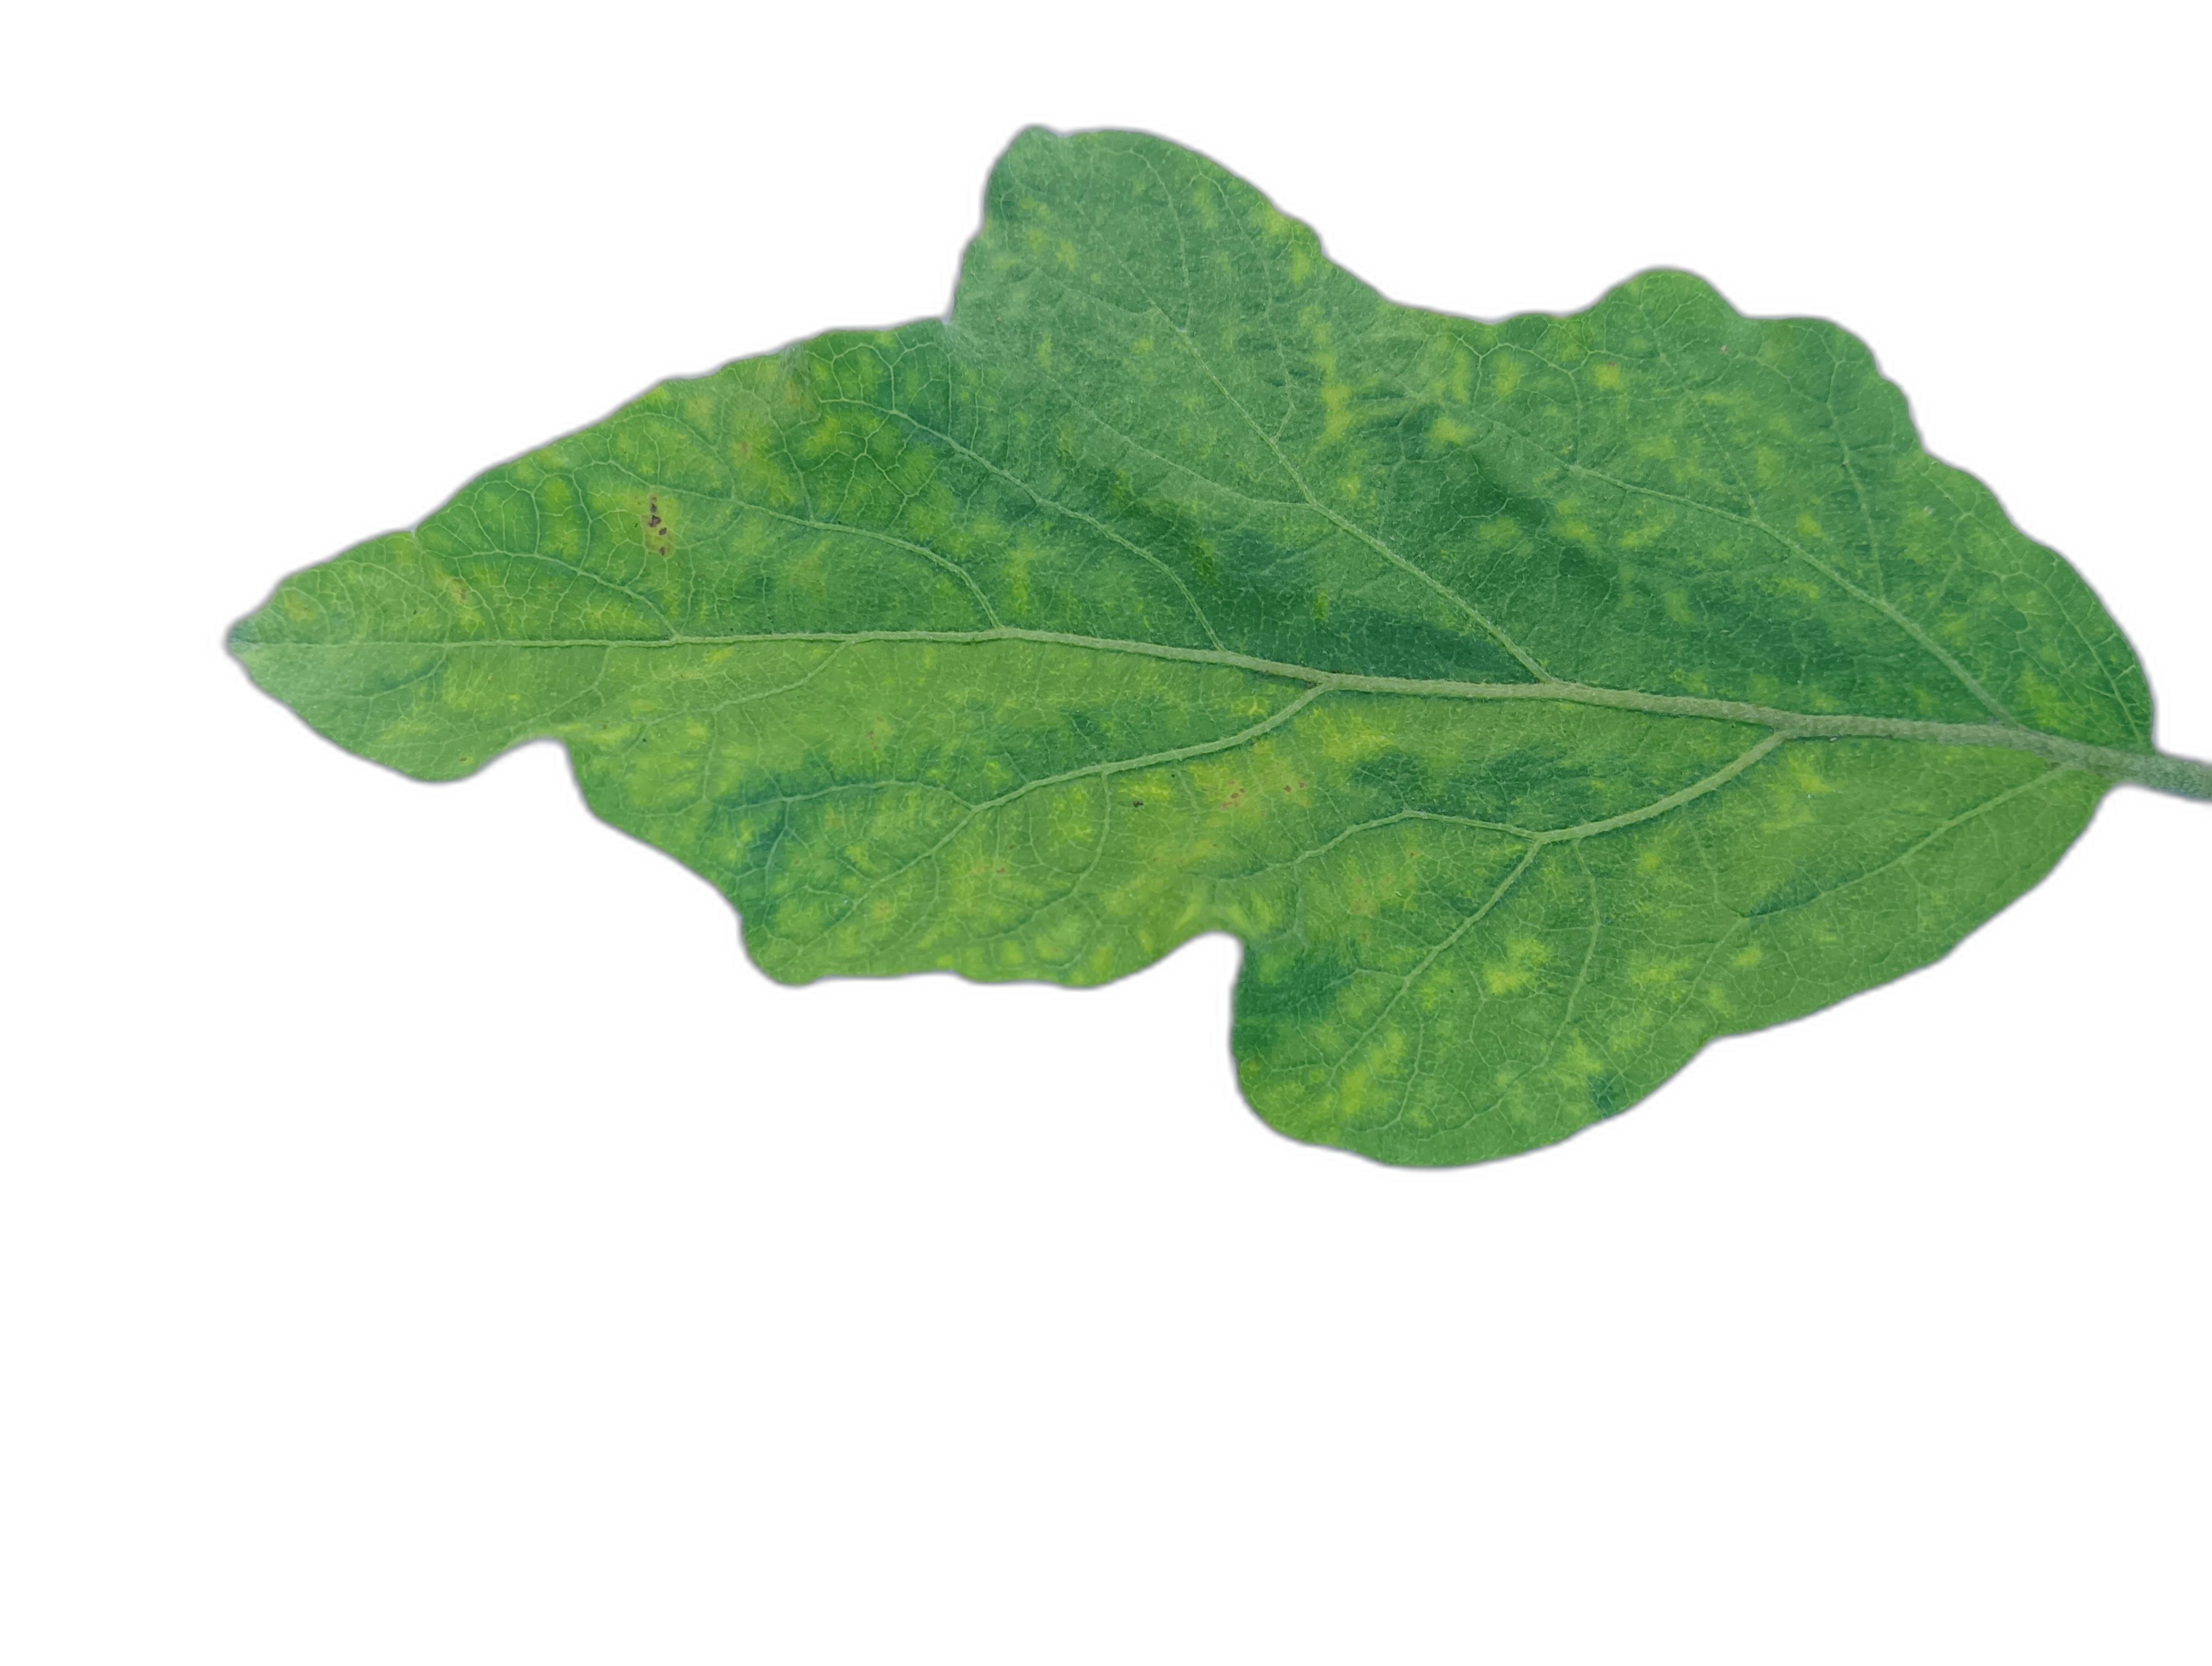
Label: Mosaic Virus Disease